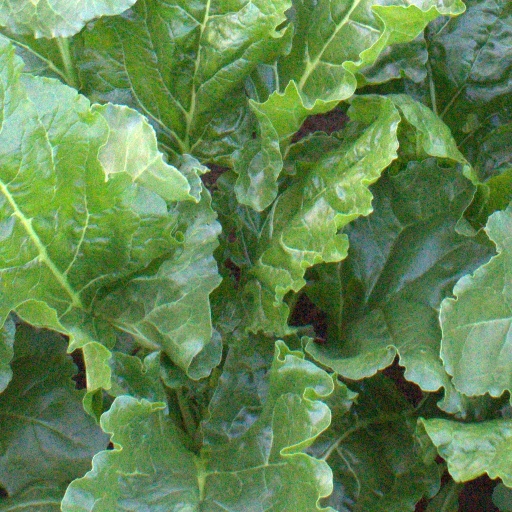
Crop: sugar beet